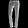
Label: Trouser